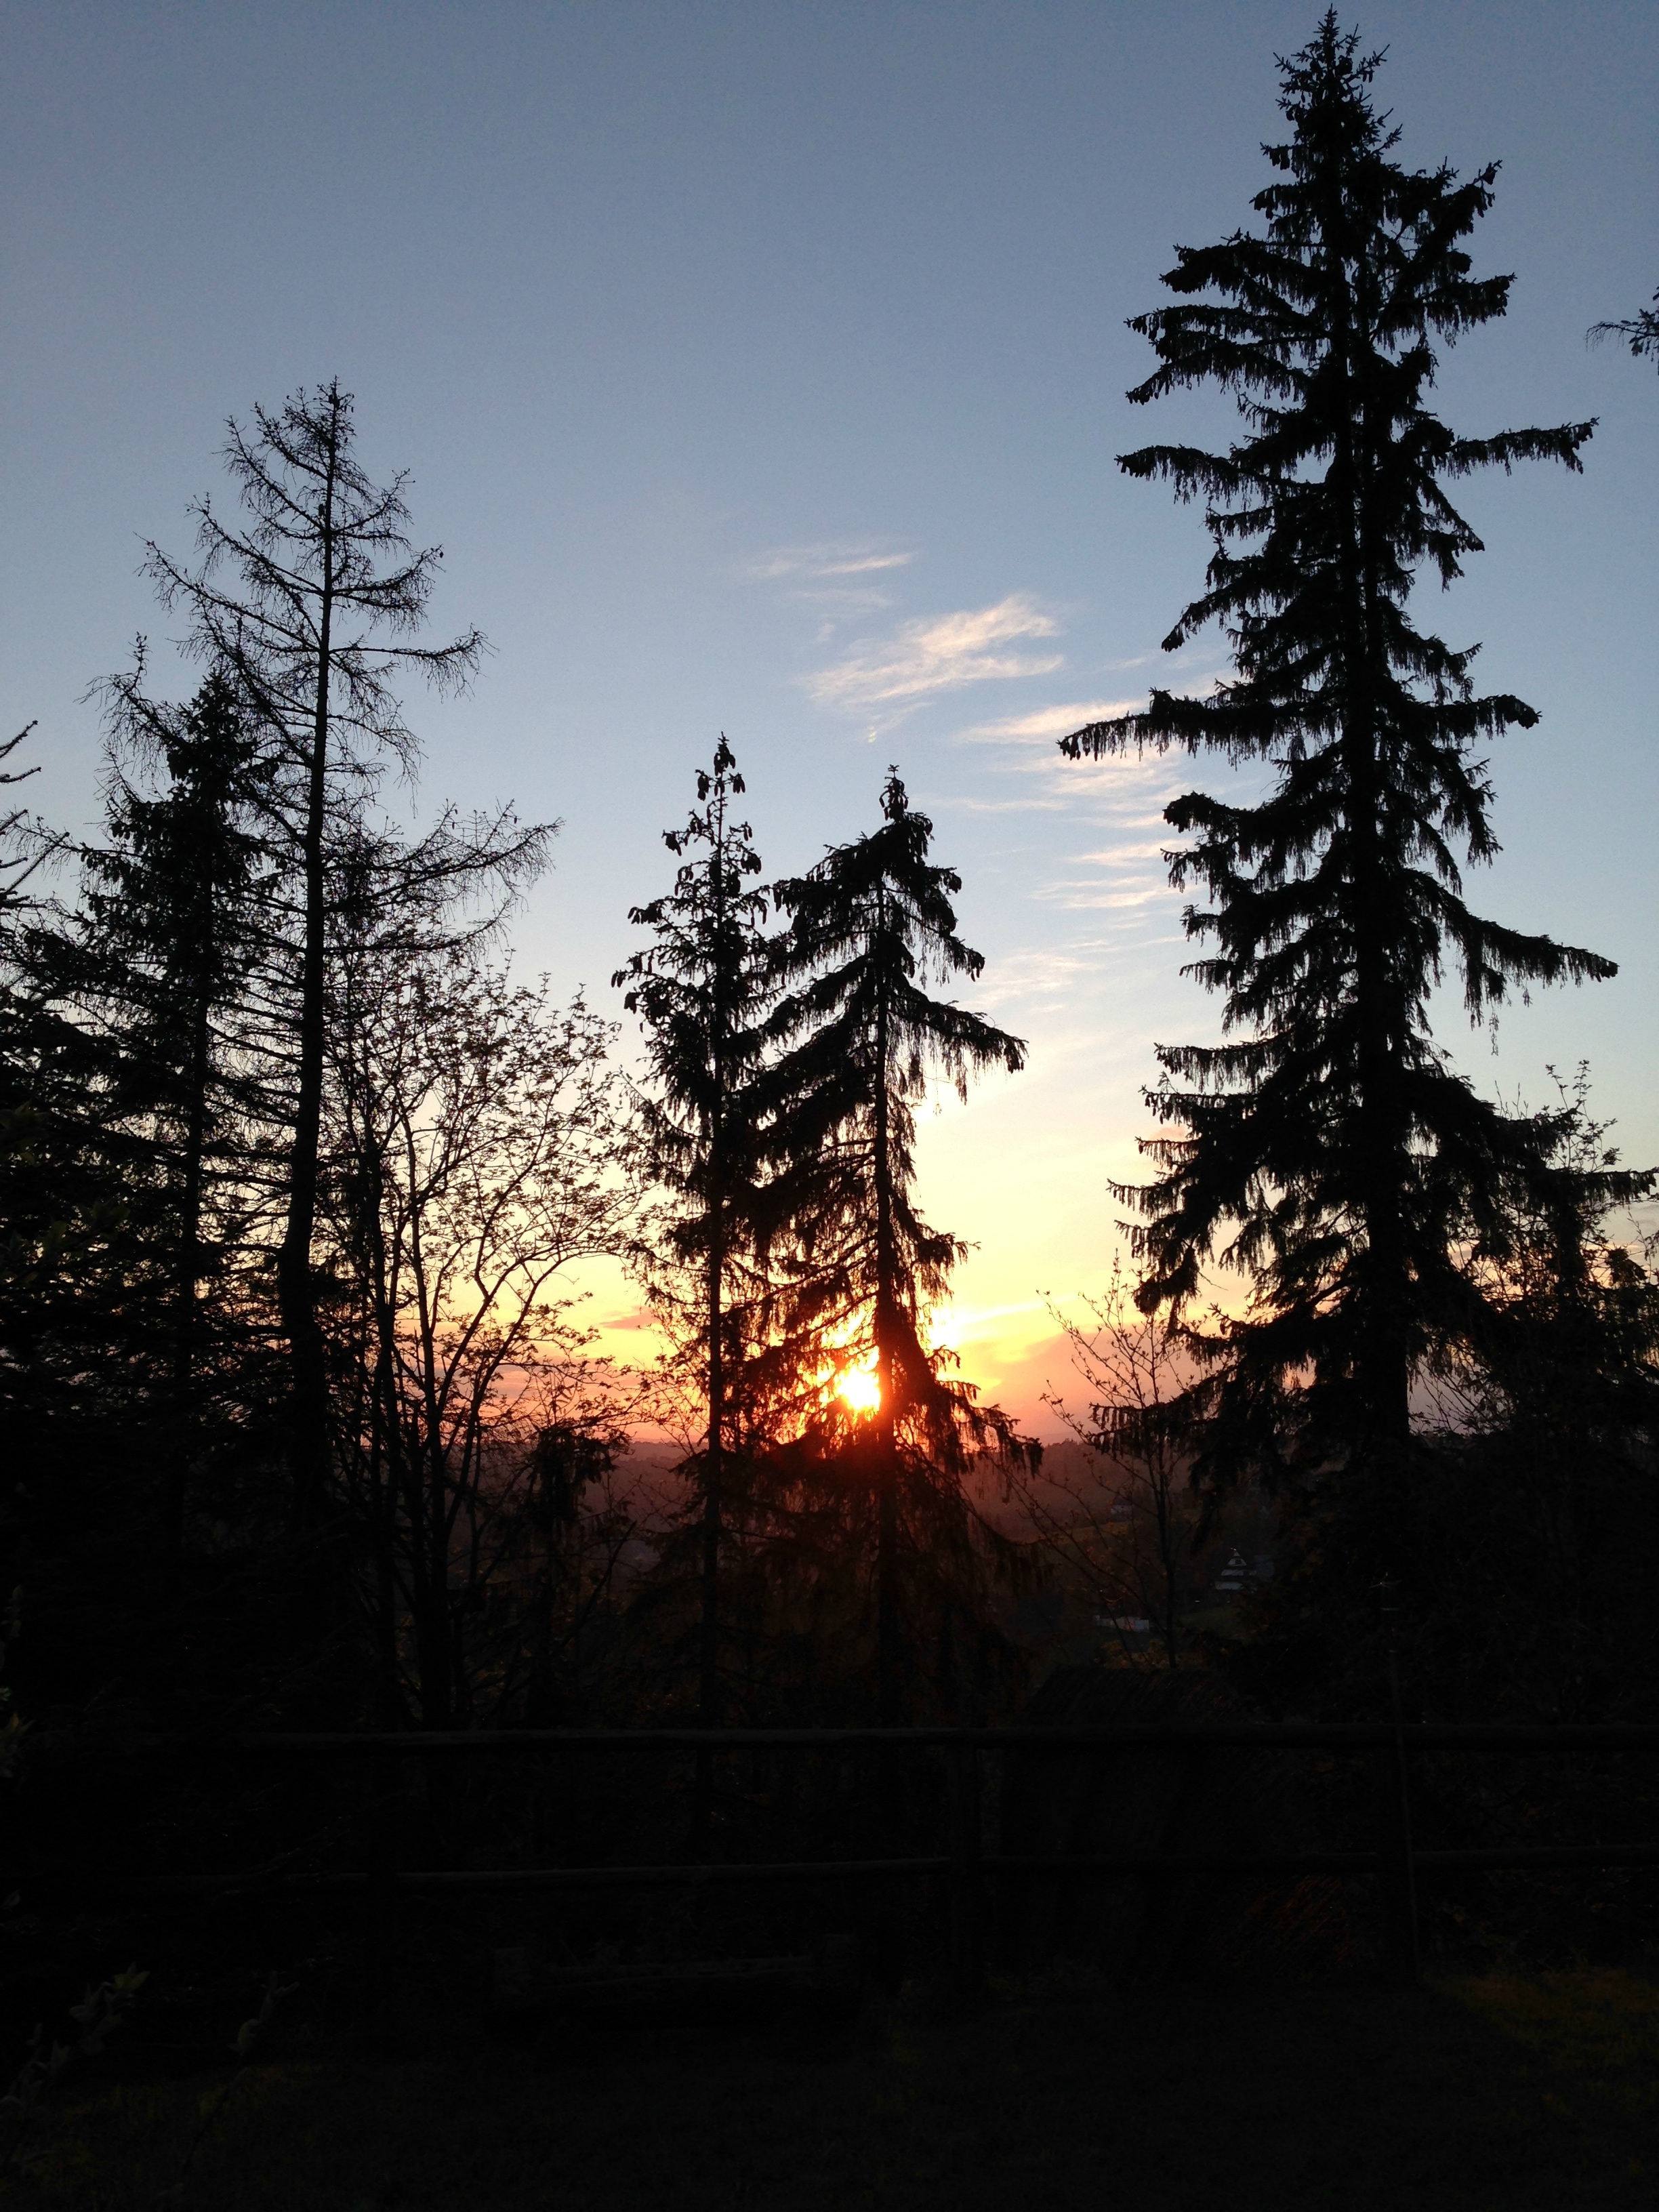
landscape, tree, nature, forest, branch, mountain, light, plant, sky, sunrise, sunset, sunlight, morning, dawn, dusk, evening, reflection, autumn, scenery, romance, season, beauty, tatry, atmospheric phenomenon, woody plant